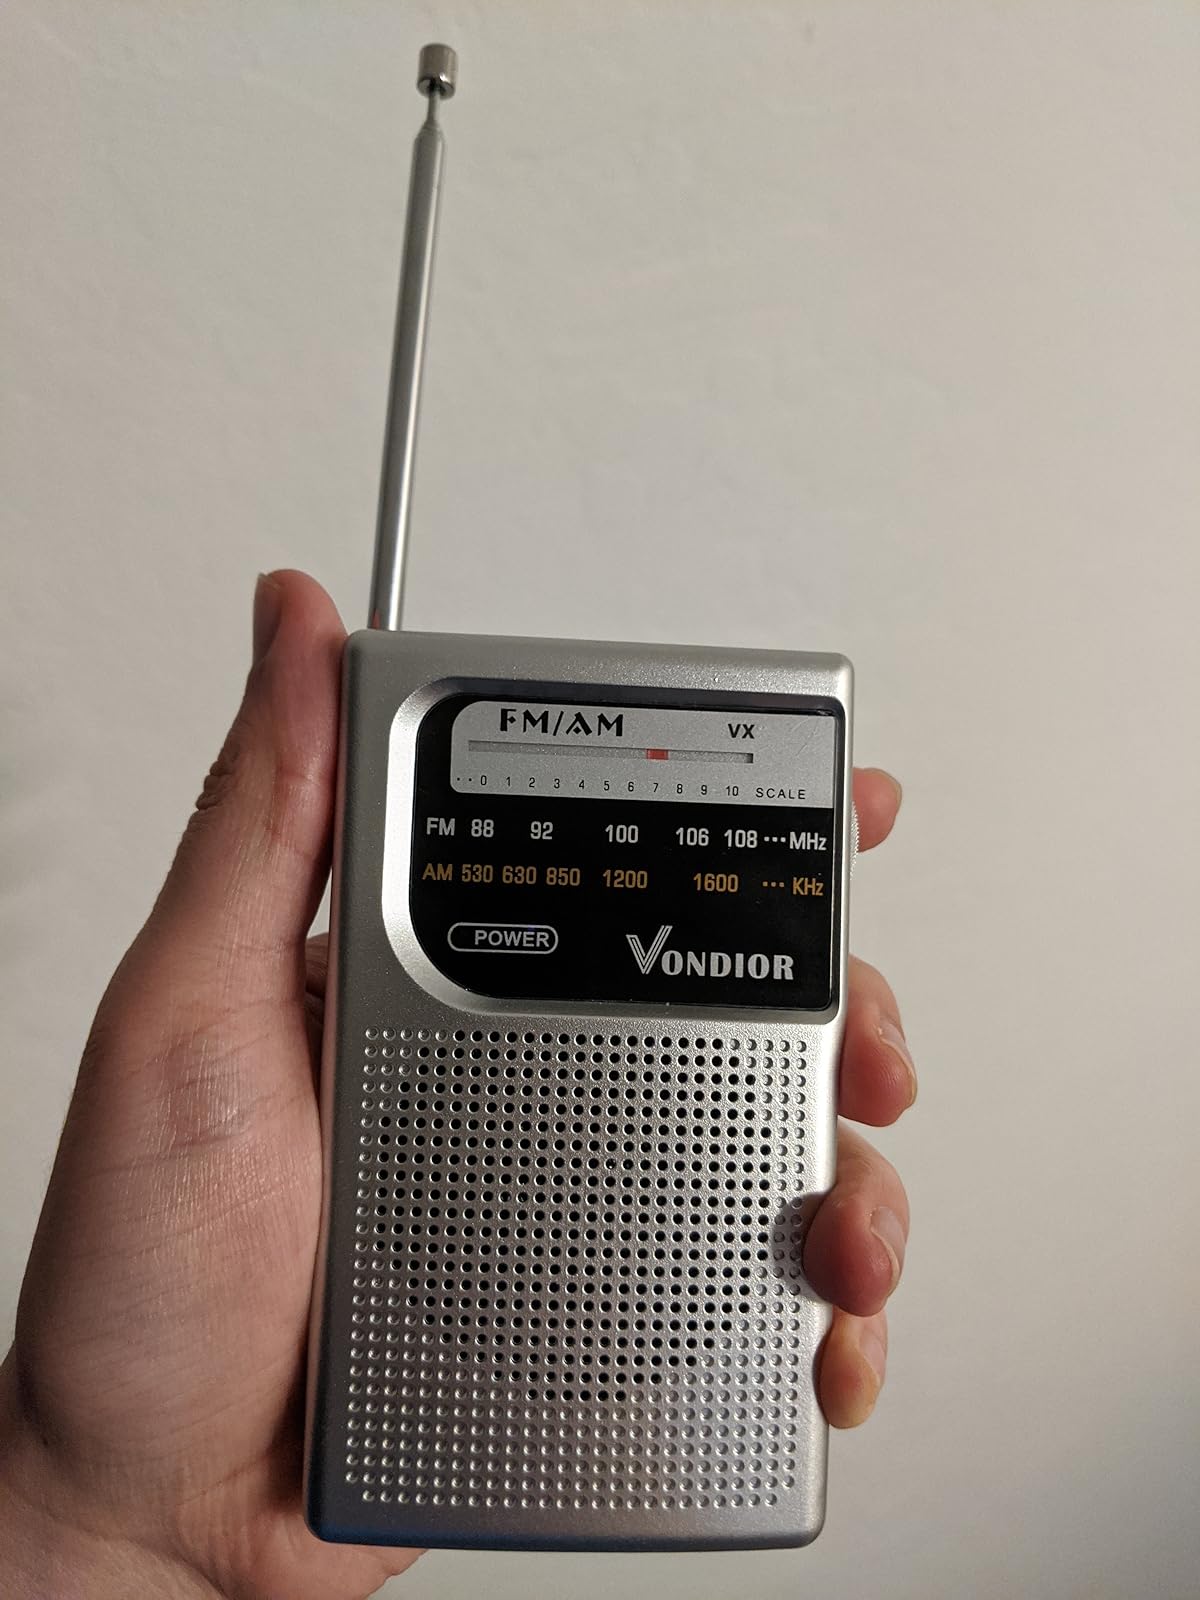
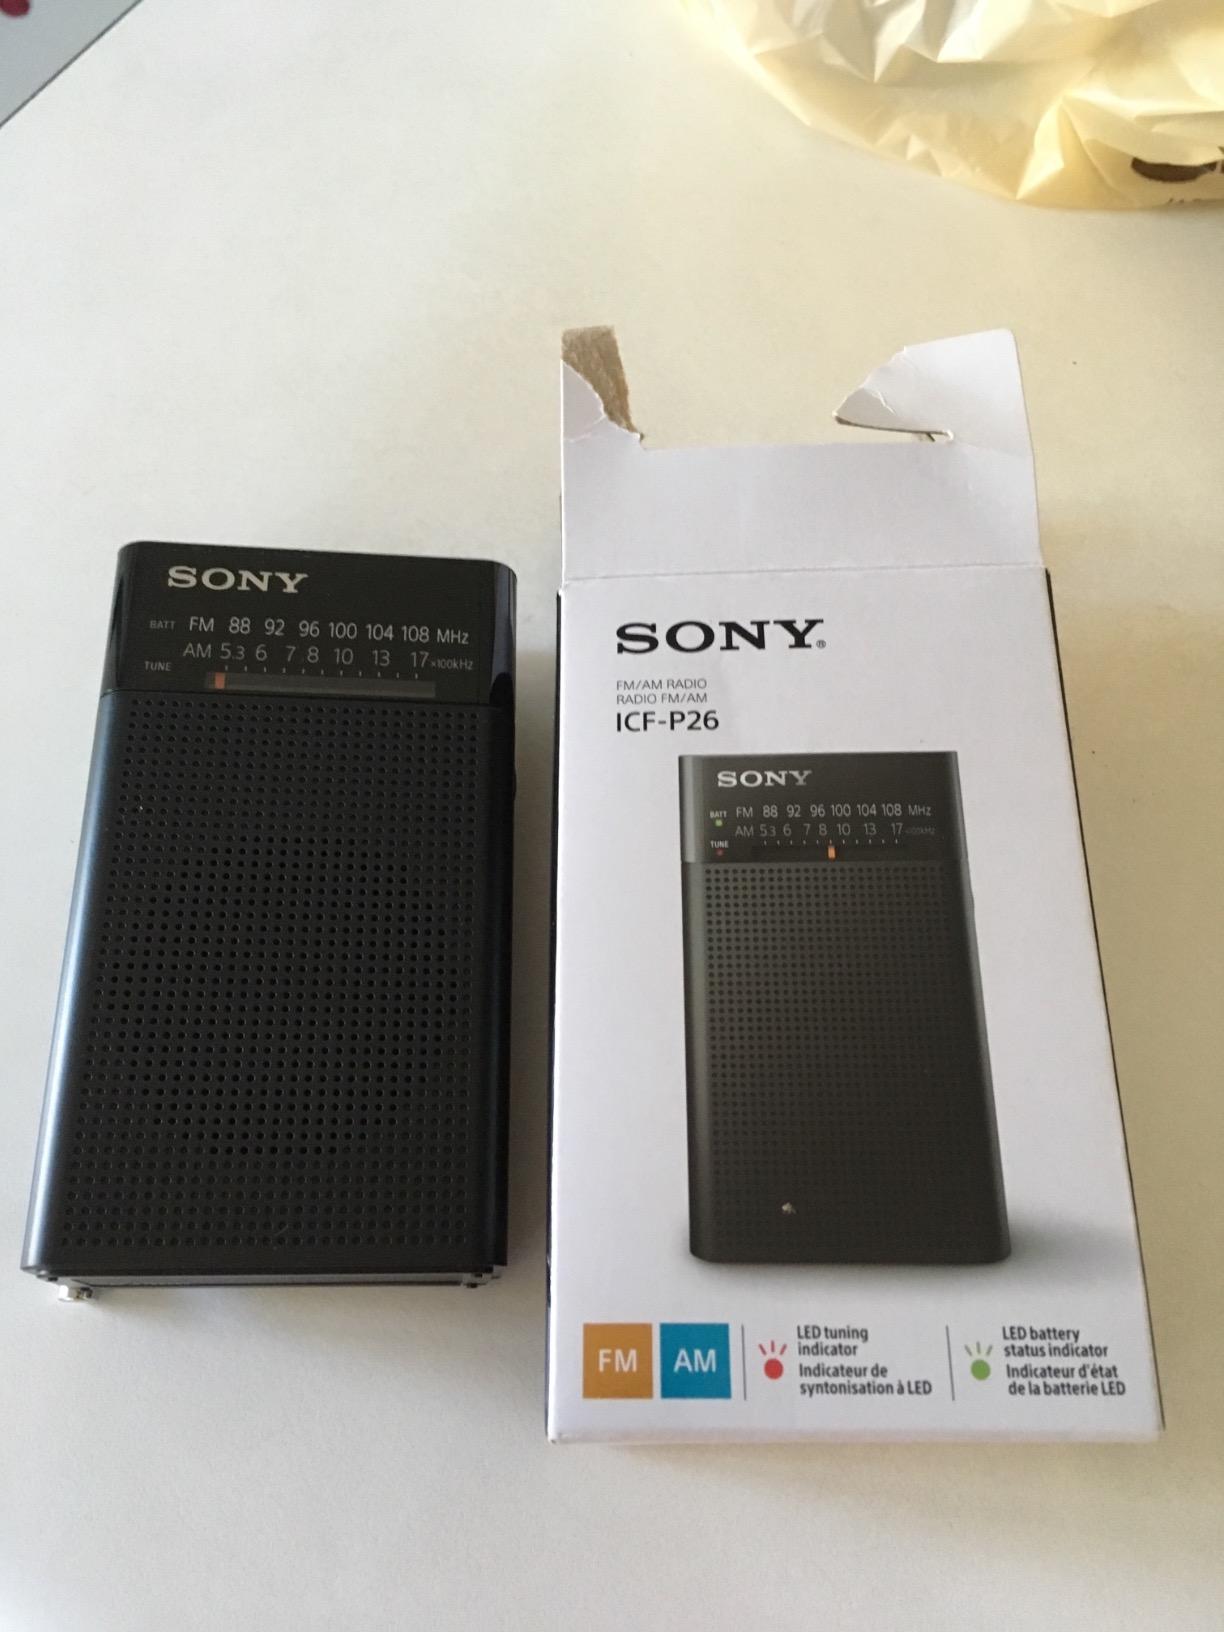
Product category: radio
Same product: no